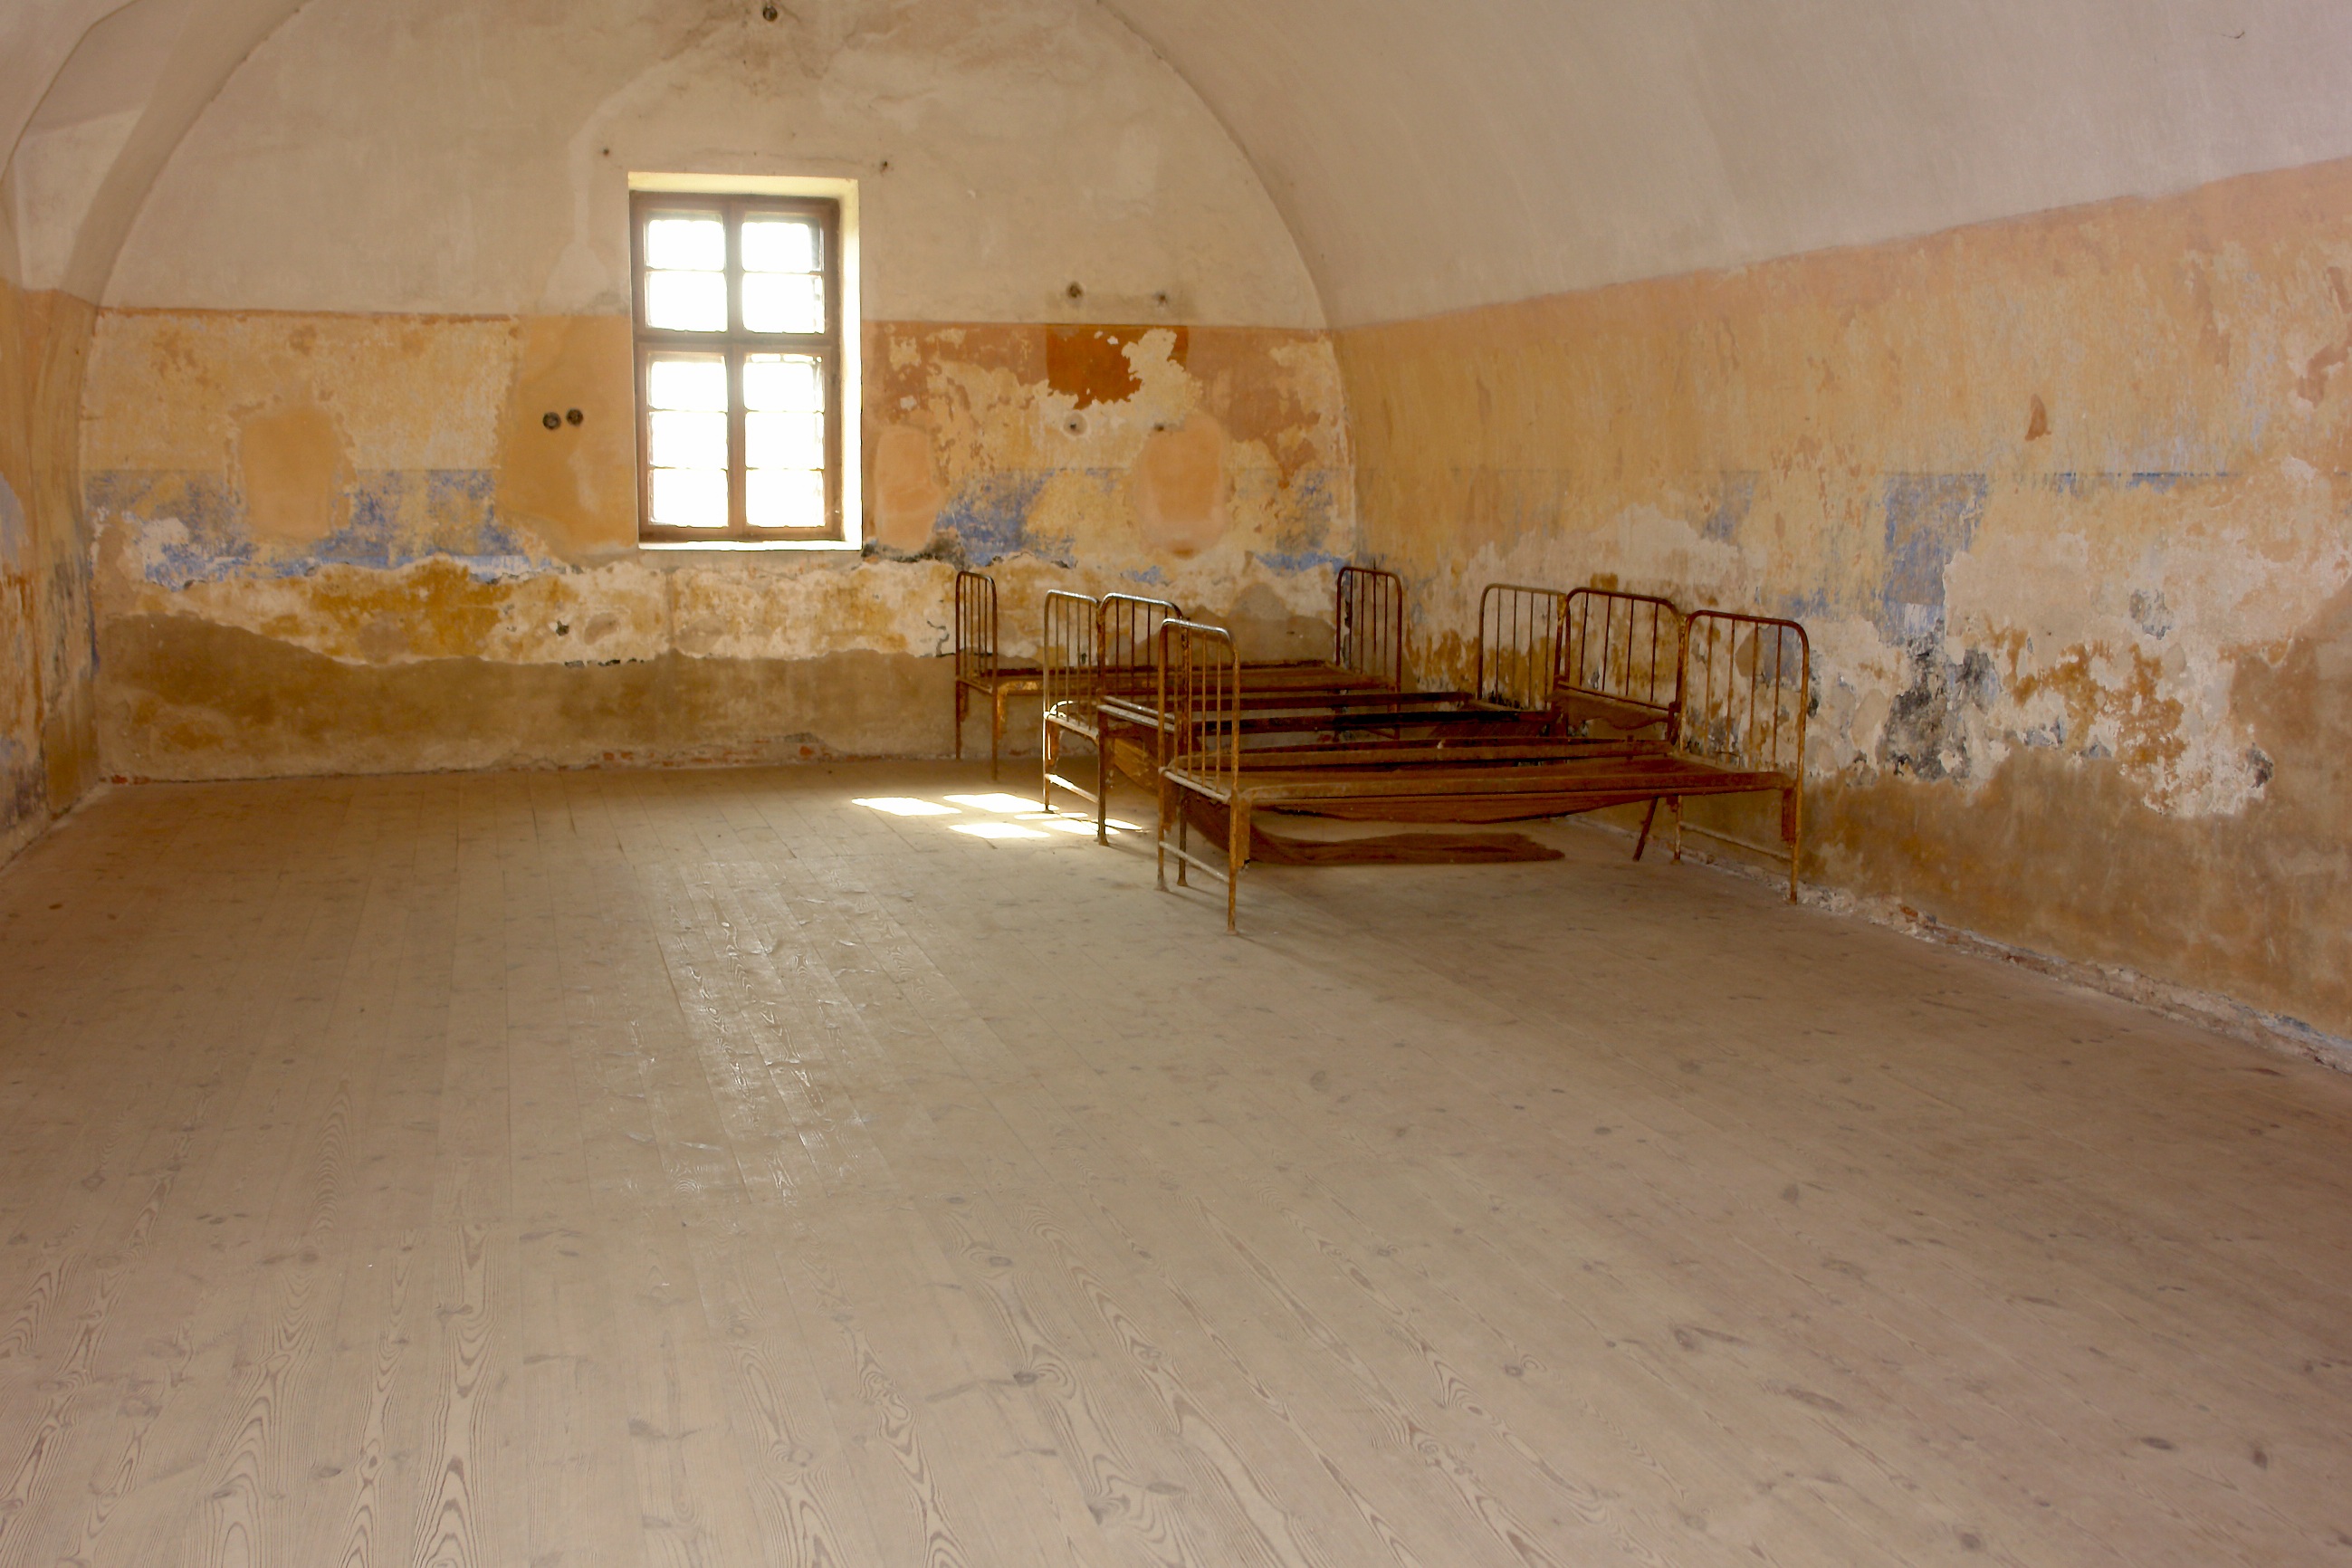
property, house, room, floor, building, wall, wood, flooring, estate, ancient history